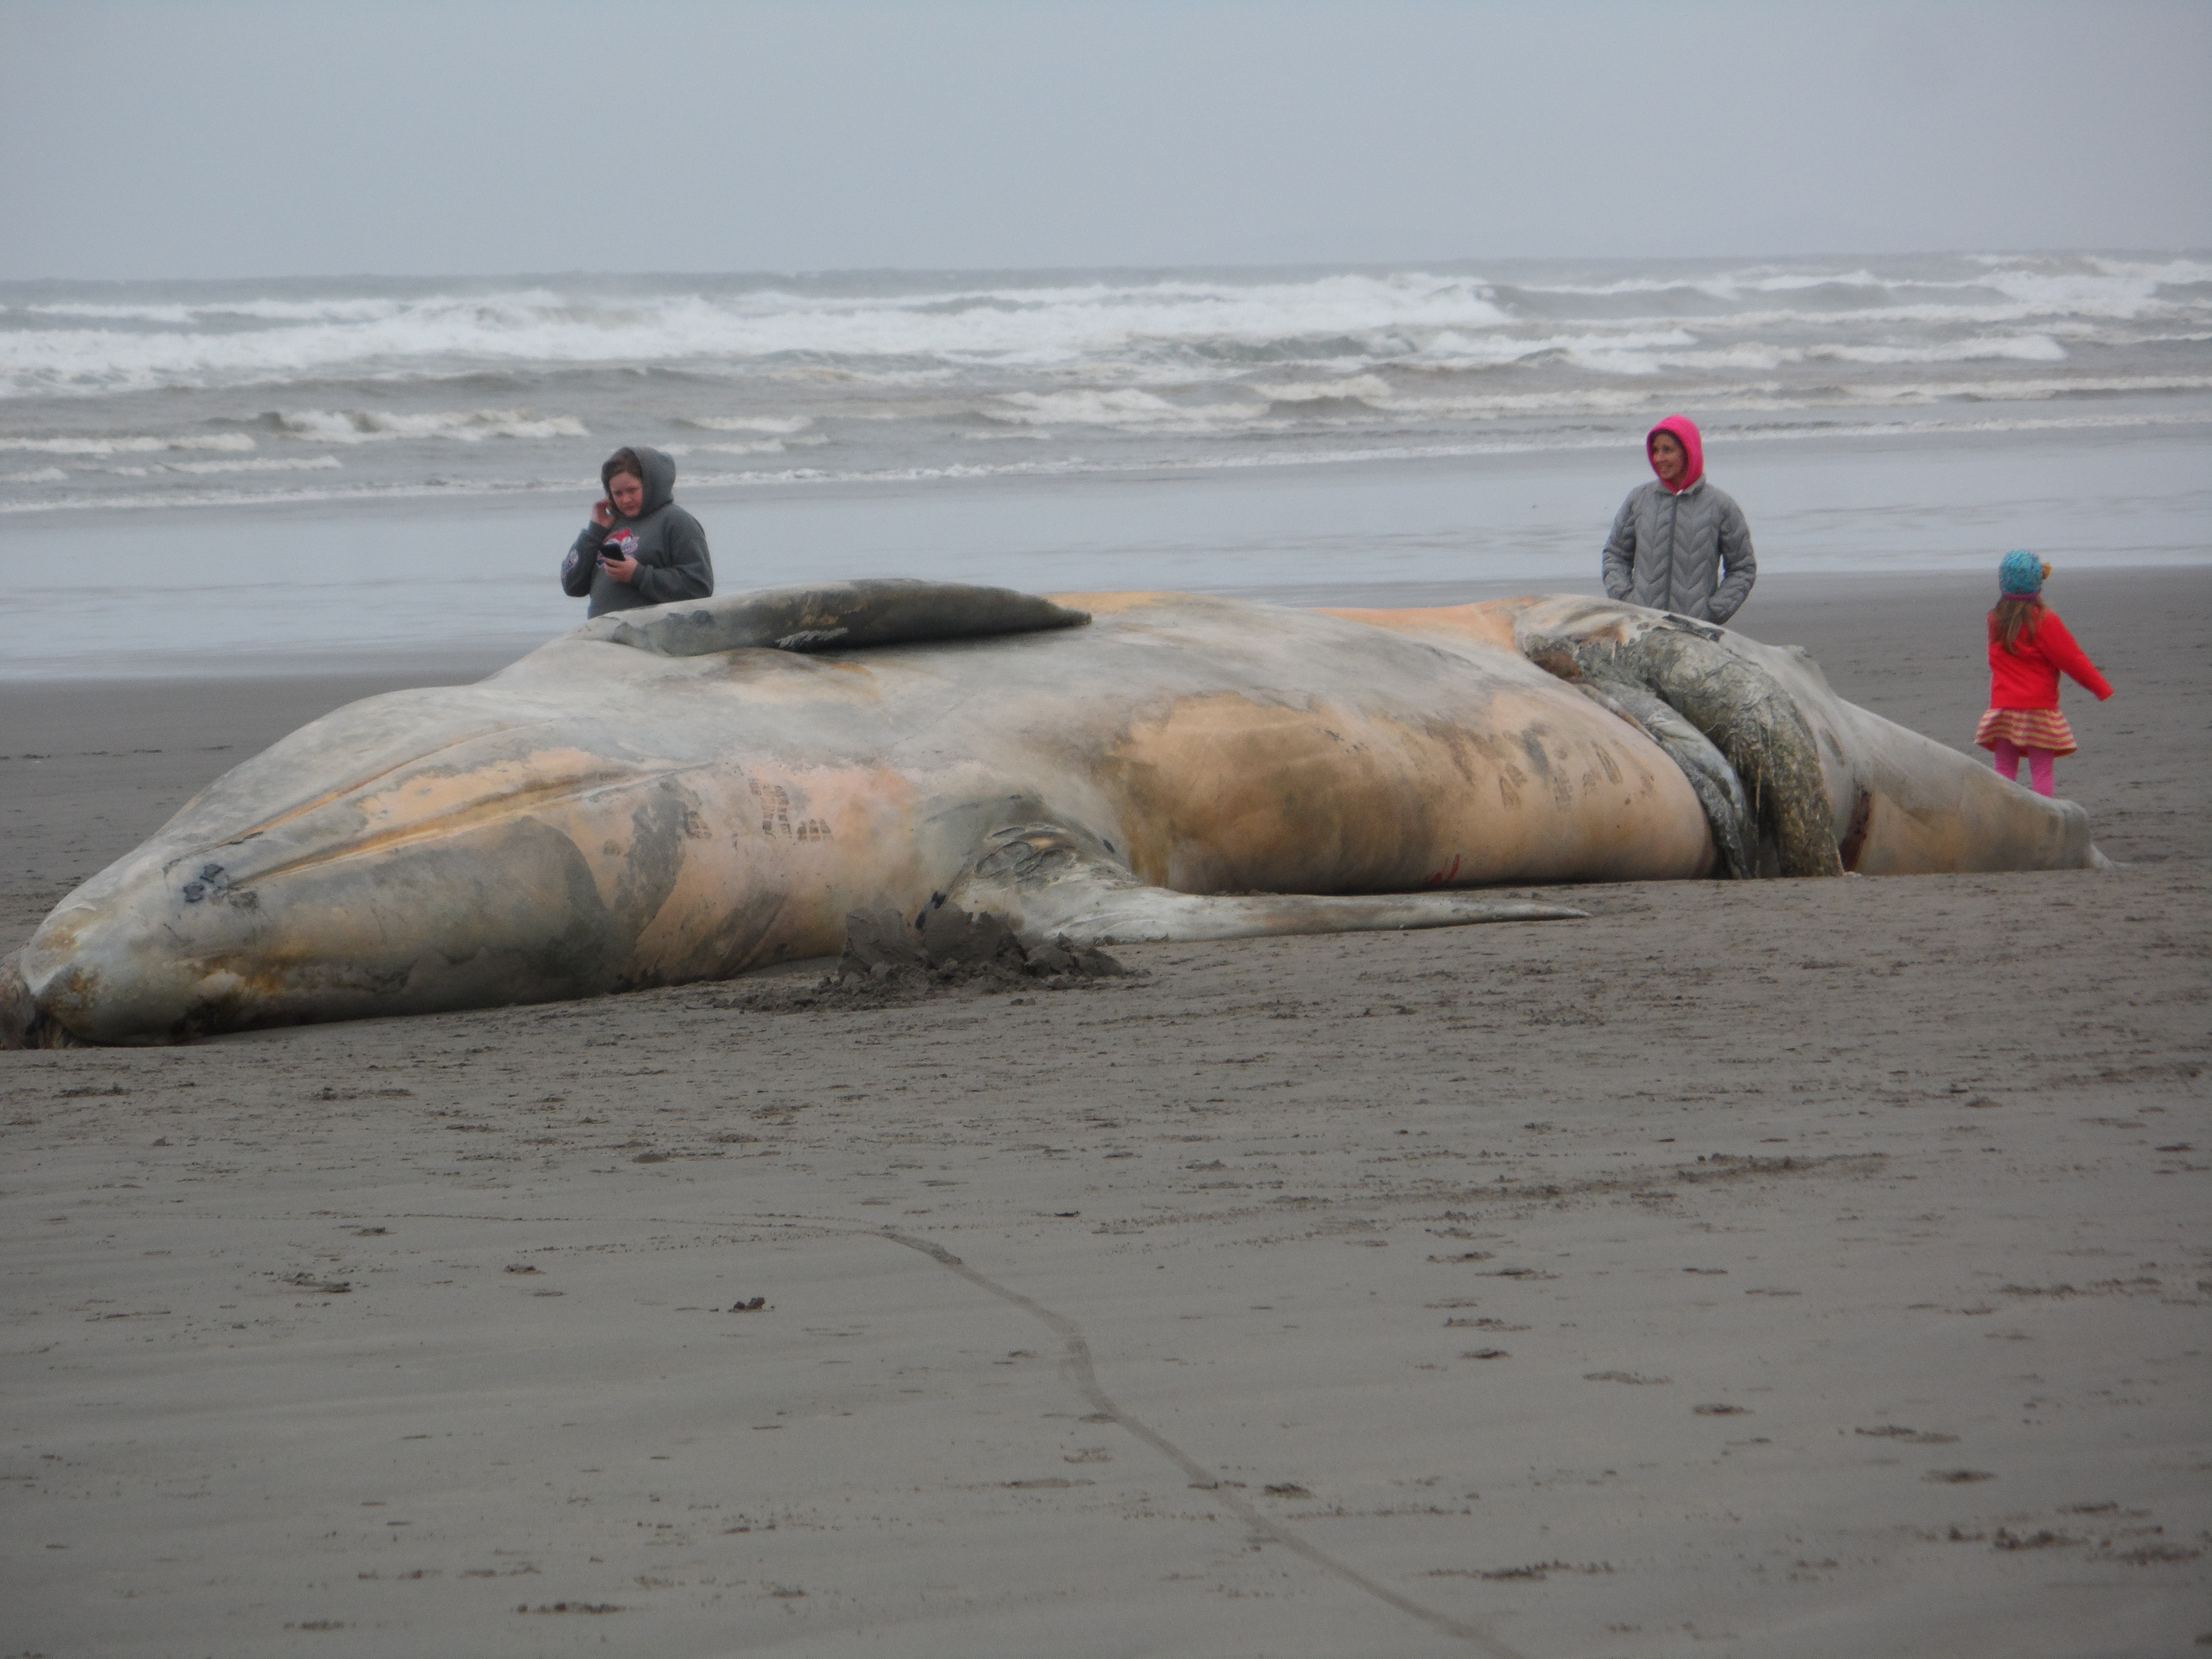
beach, sea, coast, sand, ocean, seaside, vehicle, mammal, sea animal, beached, outside, seals, sea life, ocean life, amazing, marine mammal, life belt, living creature, beached whale